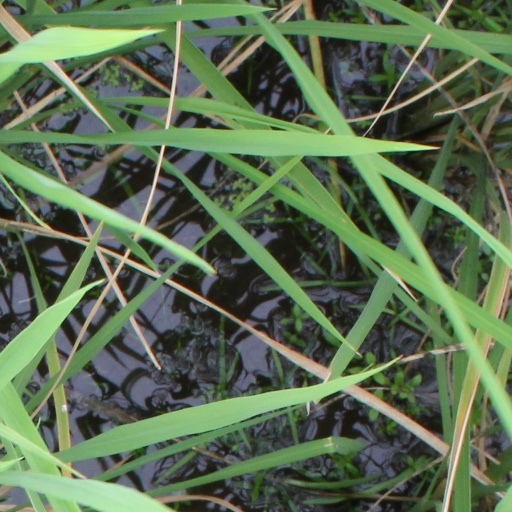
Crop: rice